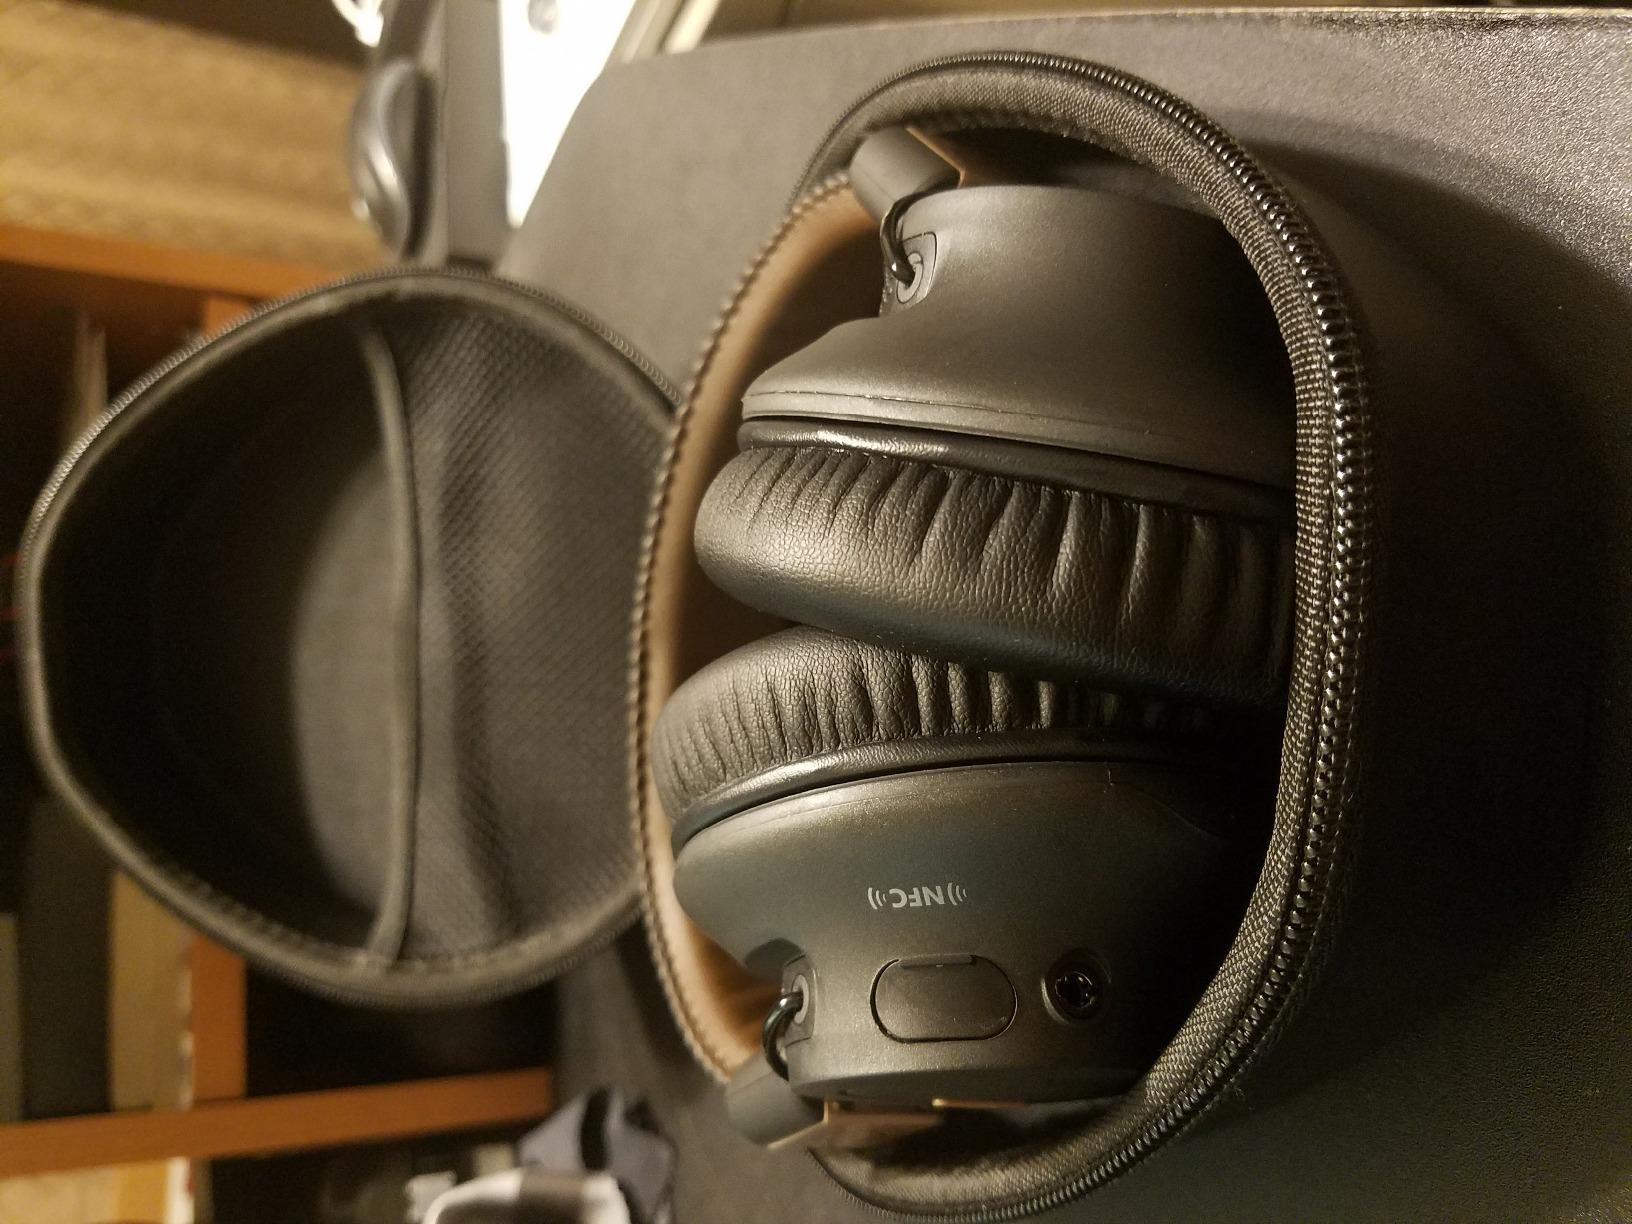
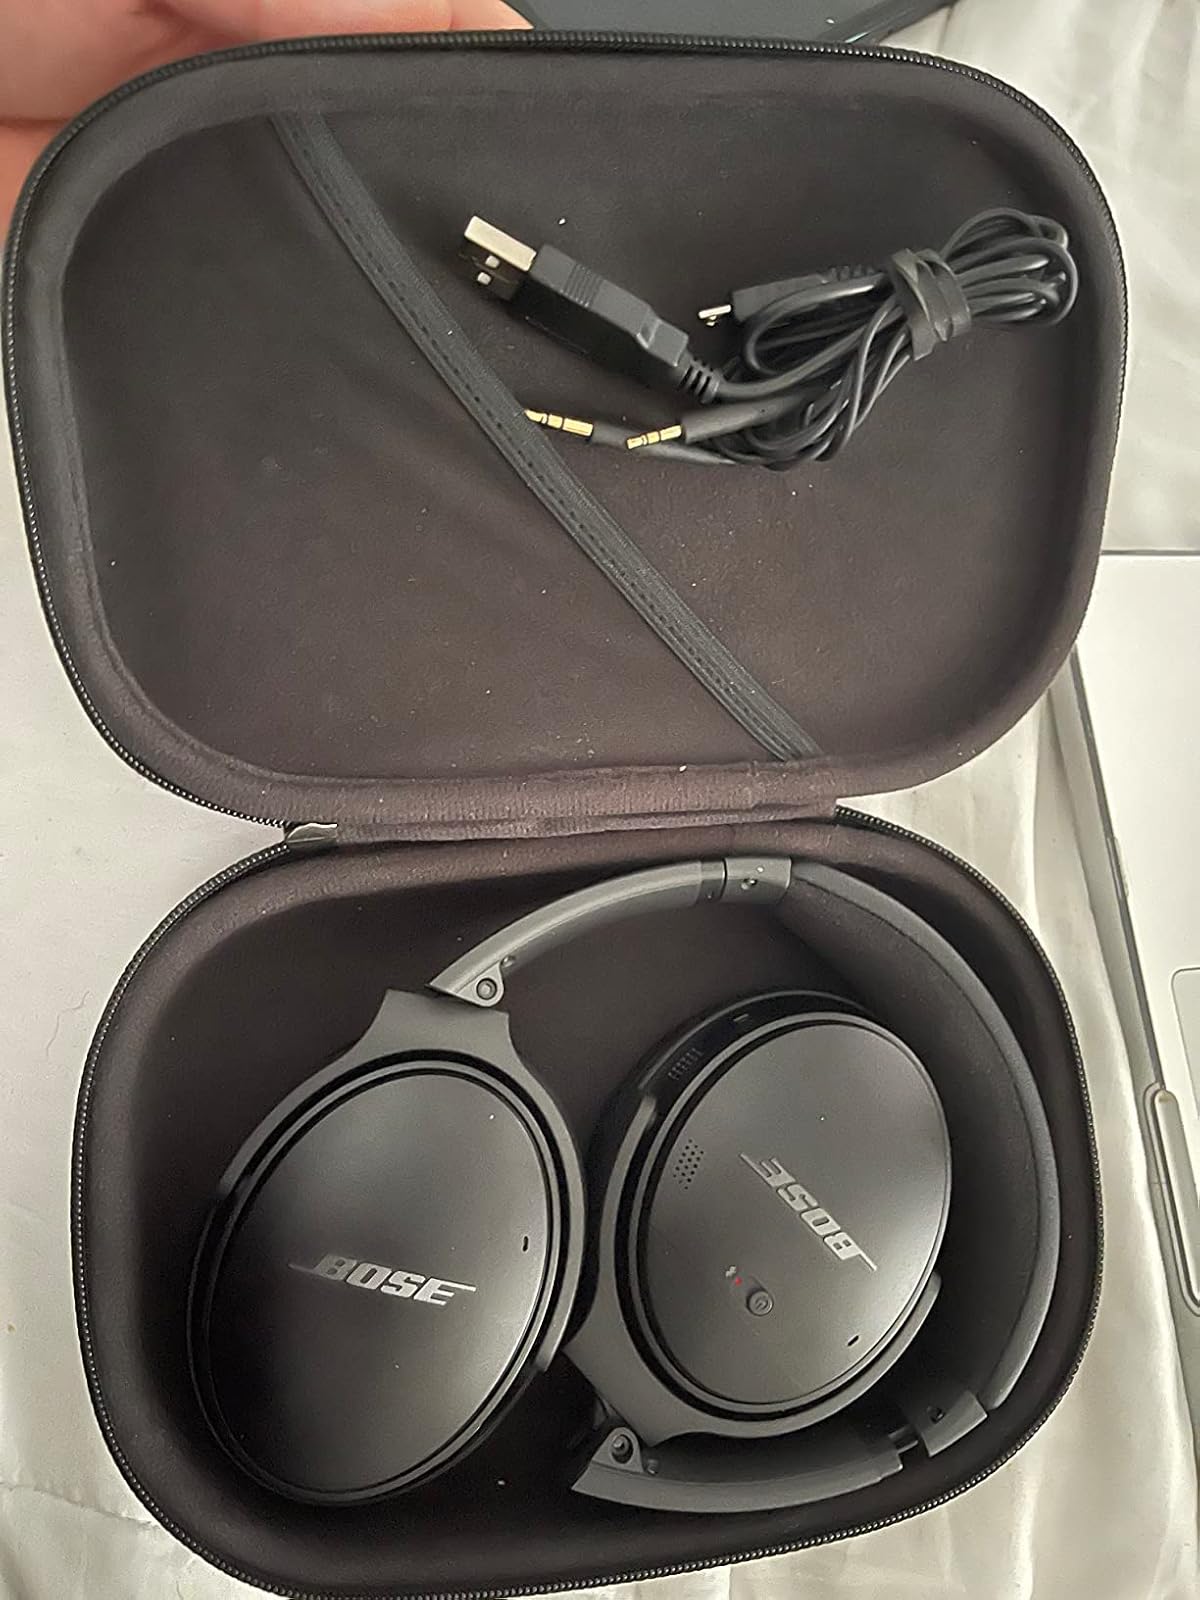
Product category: headphones
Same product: no